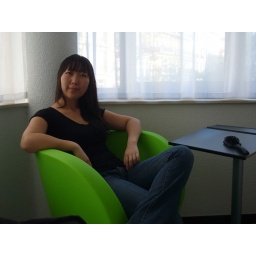
Yu in the green chair